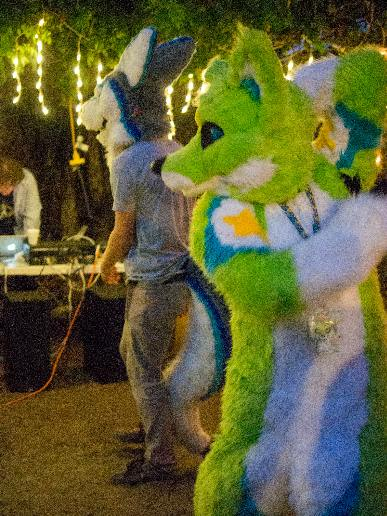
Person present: Yes